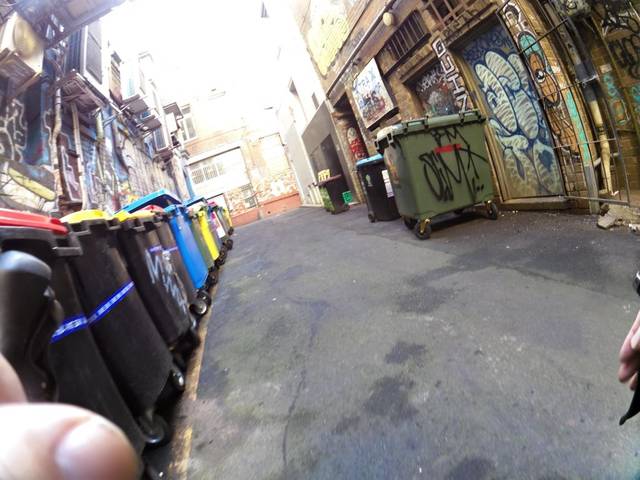
Region: Australia
Coordinates: -37.811, 144.964